Peterborough Psalter

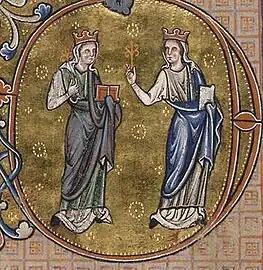
Mercy and Truth in the Cambridge MS

The Peterborough Psalter is a name given to two different illuminated manuscripts psalters produced in the scriptorium of Peterborough Abbey. One, from the early 13th century, is now in the Fitzwilliam Museum, Cambridge; the other, from the early 14th century, in the Royal Library of Belgium.